Krispy Kreme

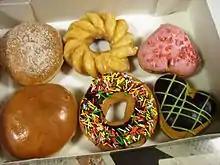
Krispy Kreme doughnuts

On September 25, 2013, Krispy Kreme announced the opening of 25 stores, all within 5 years, in Colombia. This marks the first South American country for the company. In October 2014, Krispy Kreme opened another store at Colombia in Bogotá and Chía, Cundinamarca. On December 12, 2013, Krispy Kreme opened its first store in Taipei, Taiwan.